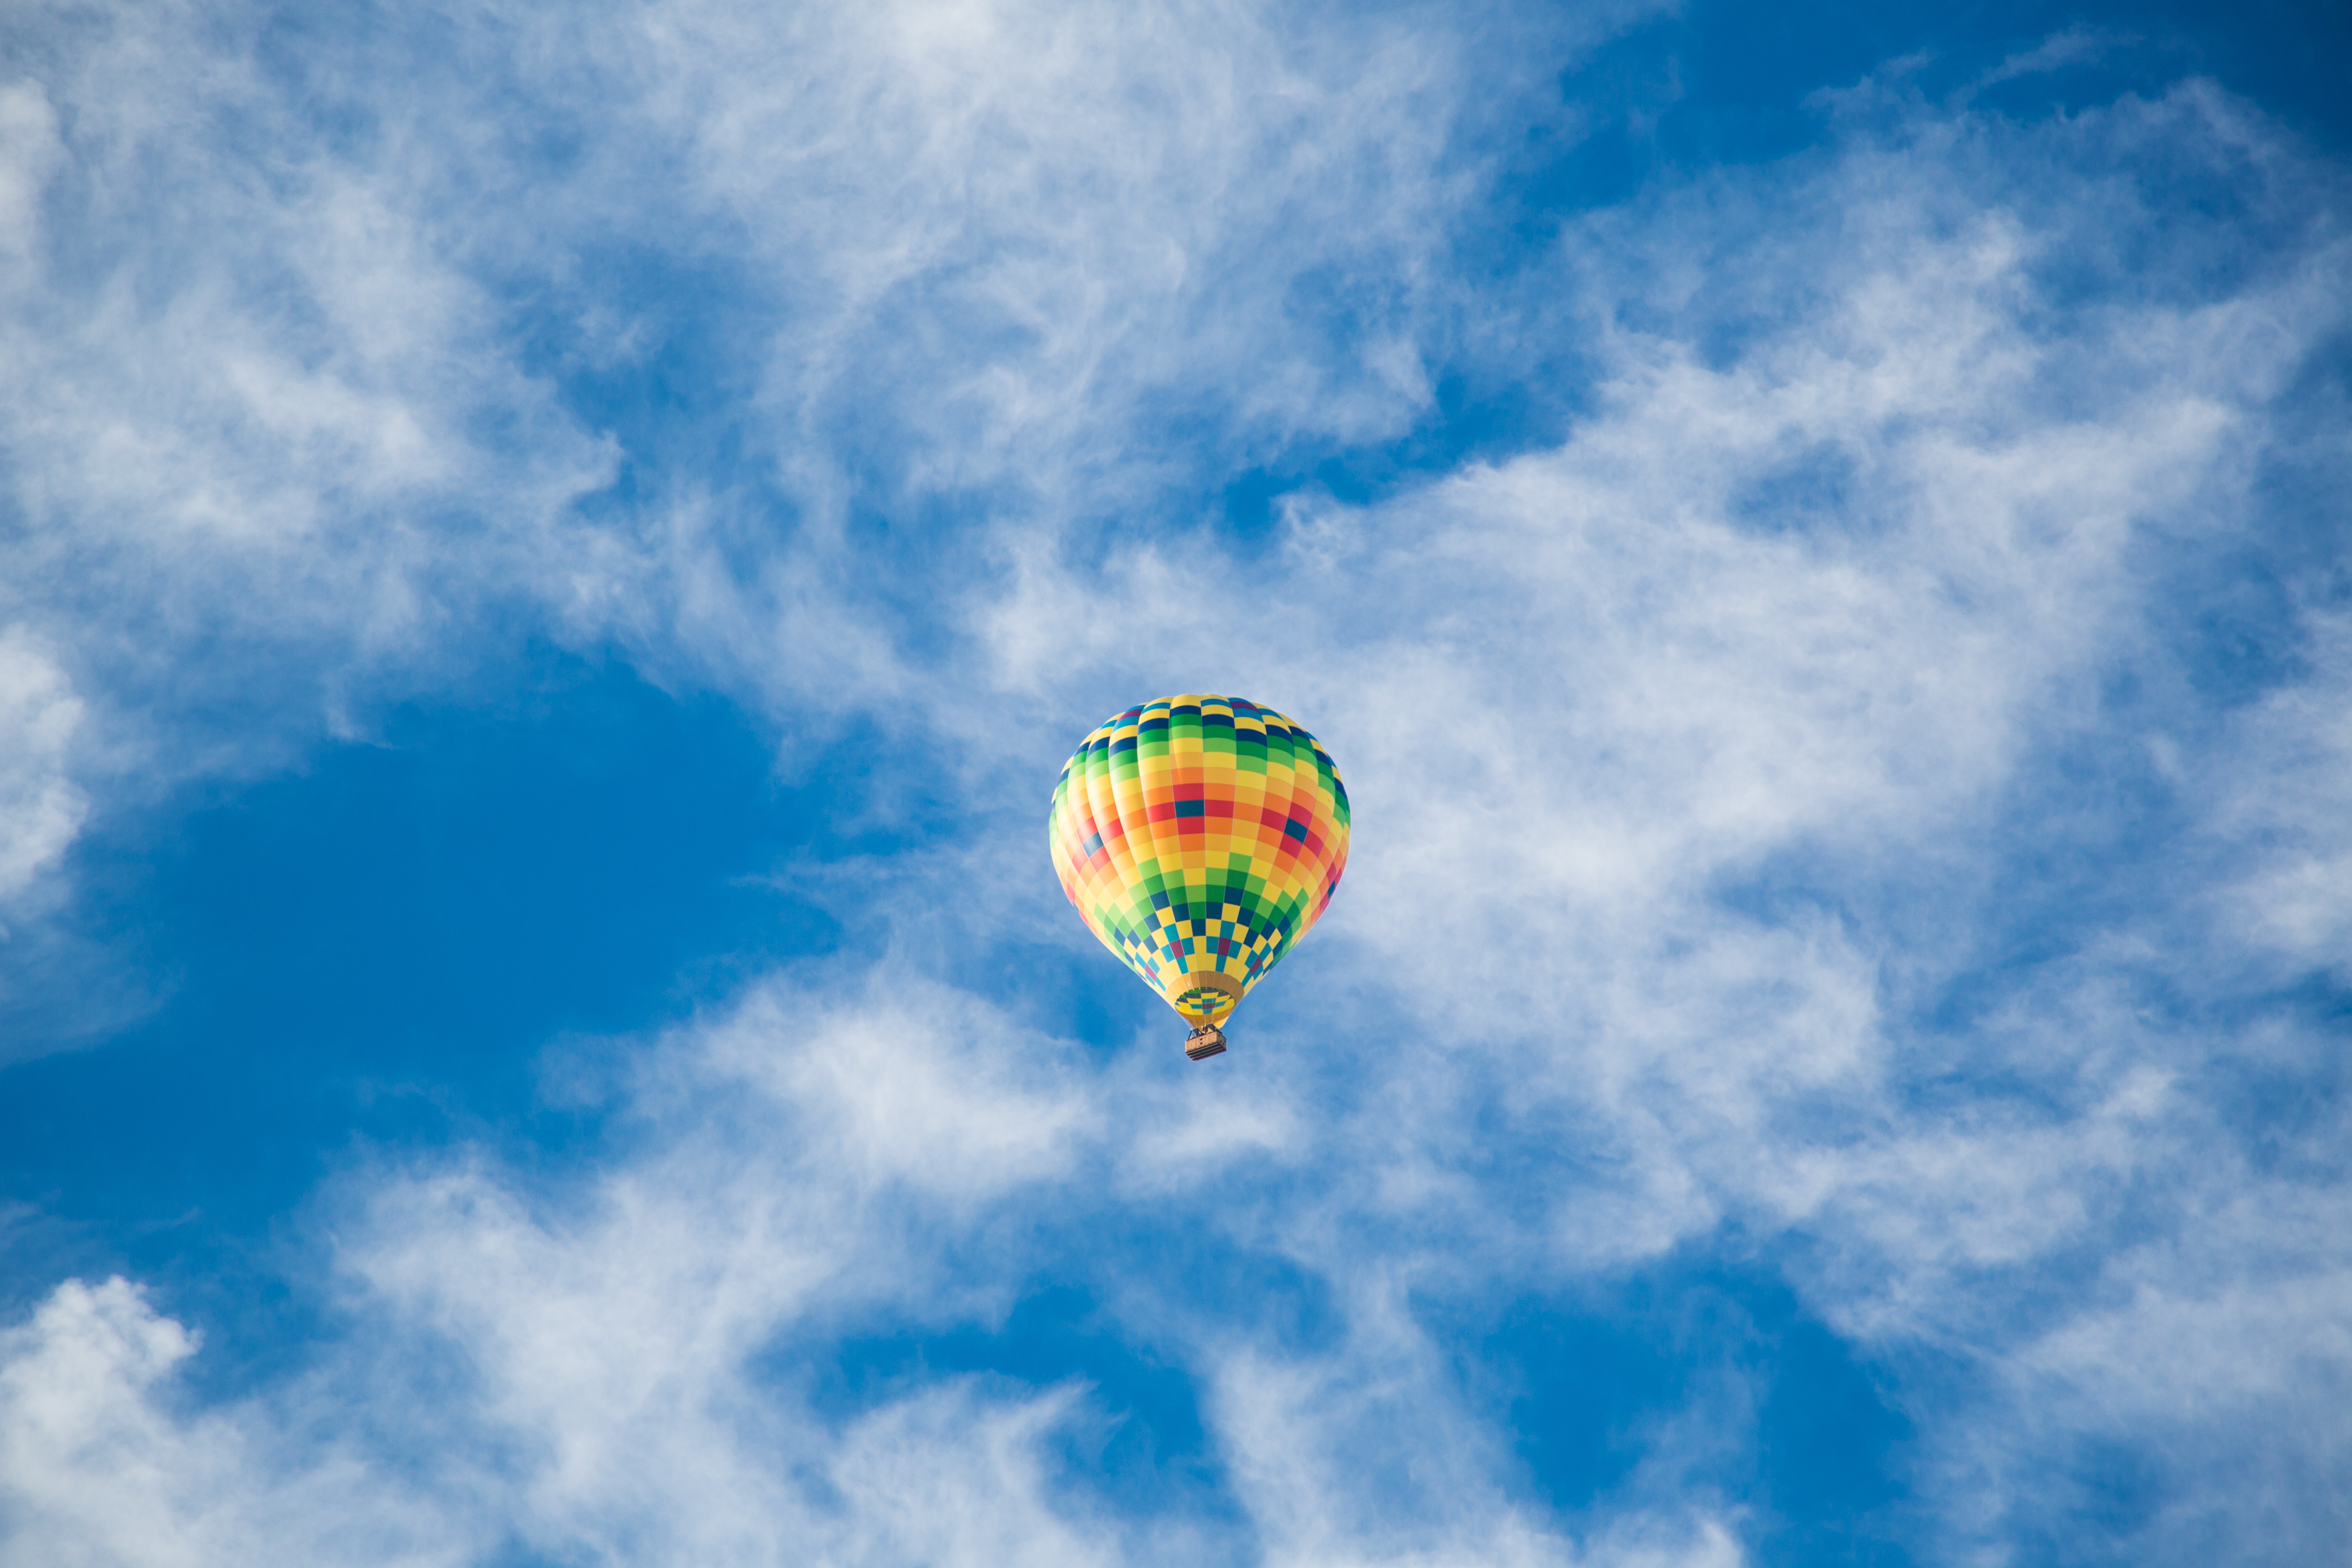
cloud, sky, balloon, hot air balloon, adventure, atmosphere, flying, aircraft, vehicle, blue, freedom, extreme sport, toy, hot air ballooning, atmosphere of earth